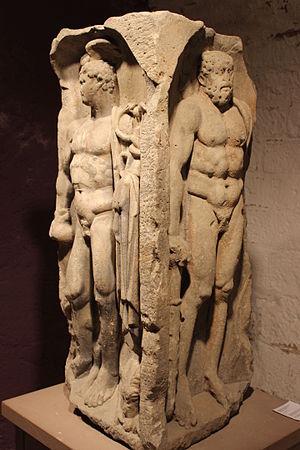
Pilier aux quatre dieux de Saverne
Tres Tabernæ est le nom de la ville actuelle de Saverne à l'époque gallo-romaine. Aux abords immédiats du site existe déjà à l'époque gauloise une fortification, l'oppidum du Fossé des Pandours. La ville, peu évoquée par les auteurs anciens, existe déjà au Iᵉʳ siècle de notre ère selon les traces archéologiques attestées. Les fouilles entreprises depuis le XIXᵉ siècle ont permis d'en mettre au jour un certain nombre de vestiges qui sont conservés au sein du musée du château des Rohan. Du fait de nombreuses carrières de grès rose, les archéologues ont pu dégager de nombreux éléments lapidaires conservés in situ depuis l'antiquité et appréhender le passé gallo-romain de la ville actuelle.